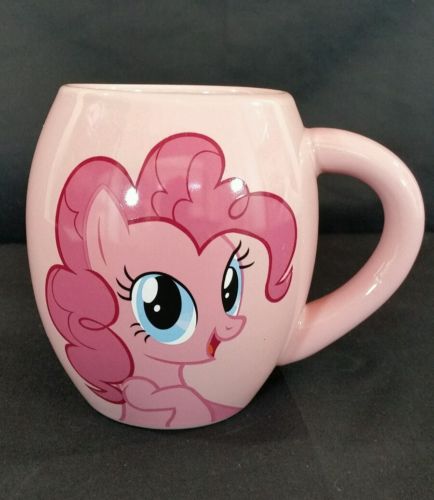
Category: mug